Hayden Roulston

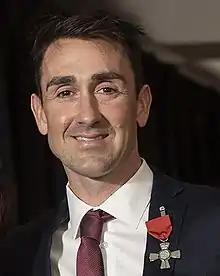
Roulston in 2020

Hayden Roulston (born 10 January 1981) is a New Zealand former professional racing cyclist. He won the silver medal in the men's 4000 m individual pursuit and a bronze medal in the men's 4000 m team pursuit at the 2008 Summer Olympics in Beijing. He won the New Zealand road cycling championships on four occasions (2006, 2011, 2013, 2014), the Tour of Southland on three occasions (2006, 2007, 2008) and came tenth in the 2010 edition of Paris - Roubaix.